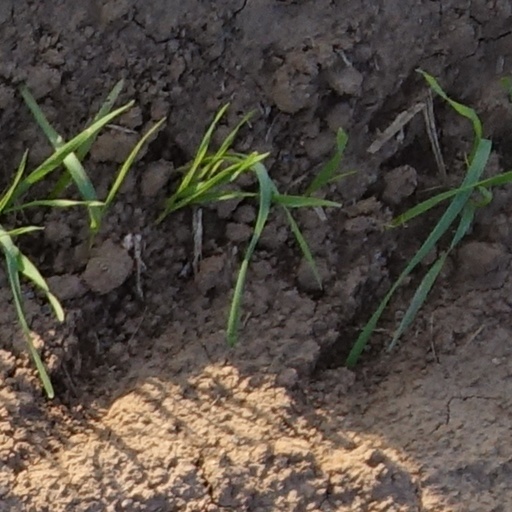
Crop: wheat